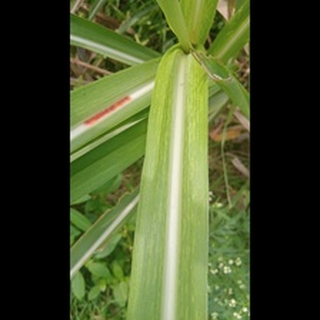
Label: sugarcane_mosaic